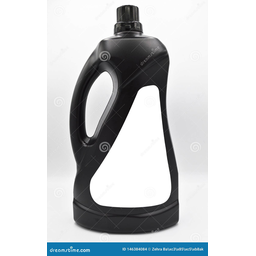
Label: plastic